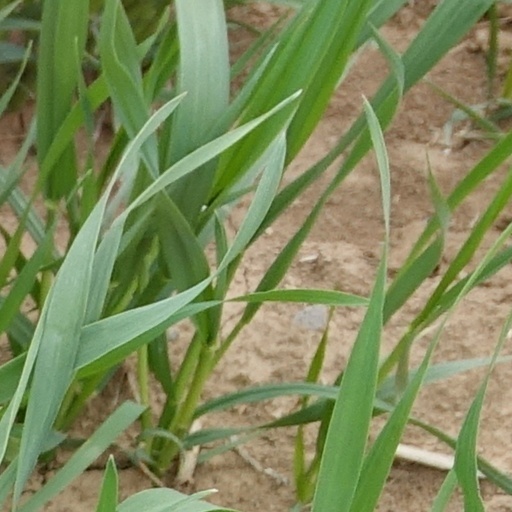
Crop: wheat